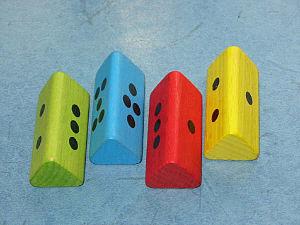
Un dé à trois faces ou d3 en abrégé est une variante de dé qui comporte trois faces.